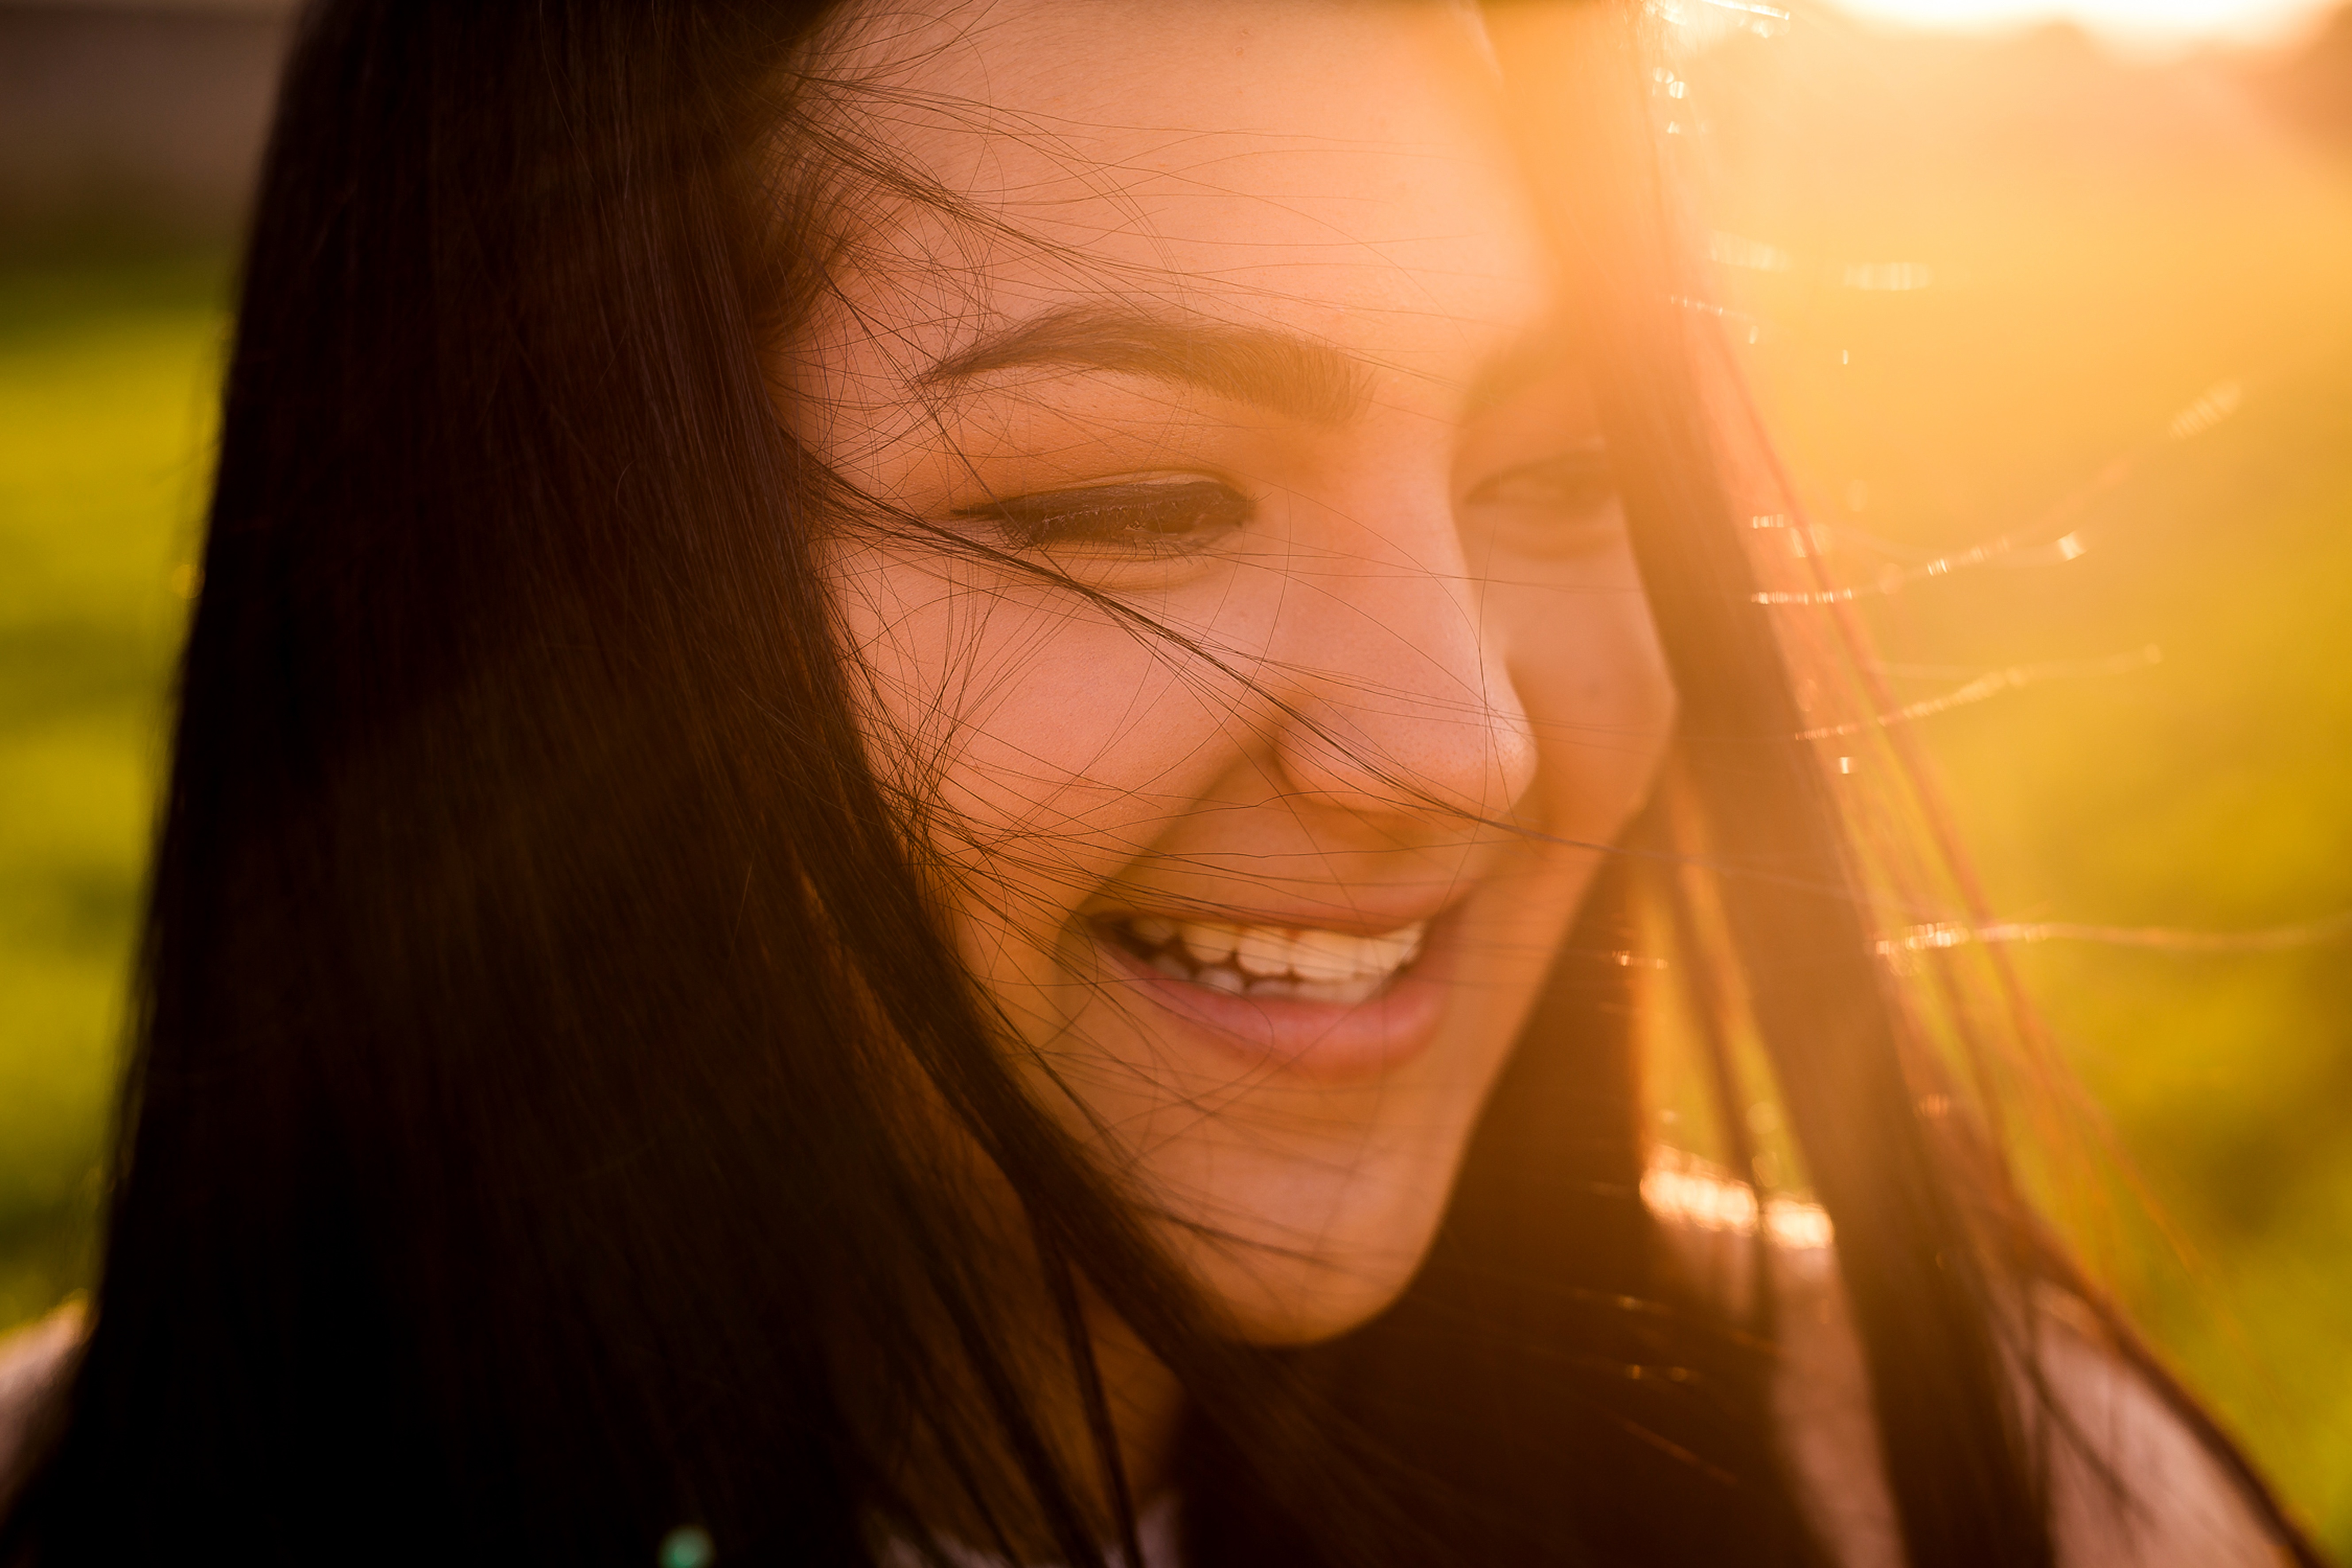
hand, person, girl, woman, hair, photography, sunlight, portrait, model, color, yellow, lady, facial expression, lip, smile, mouth, close up, human body, face, nose, fun, eye, glasses, head, skin, beauty, blond, organ, emotion, interaction, brown hair, sense, human action